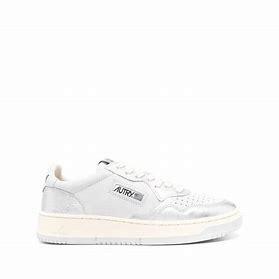
Brand: Autry
Model: Action Shoes 100